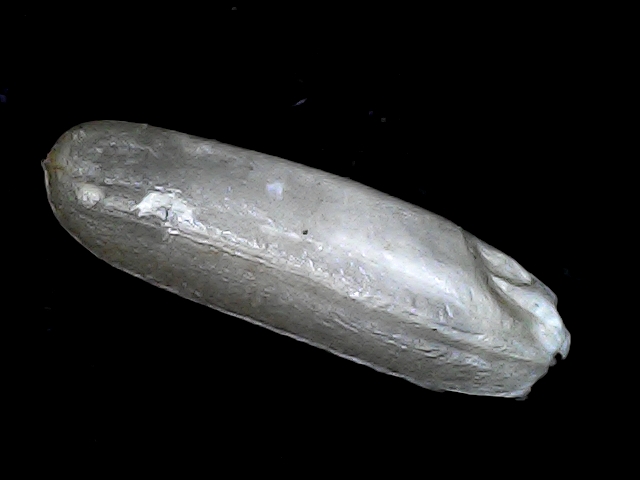
Rice variety: BD85